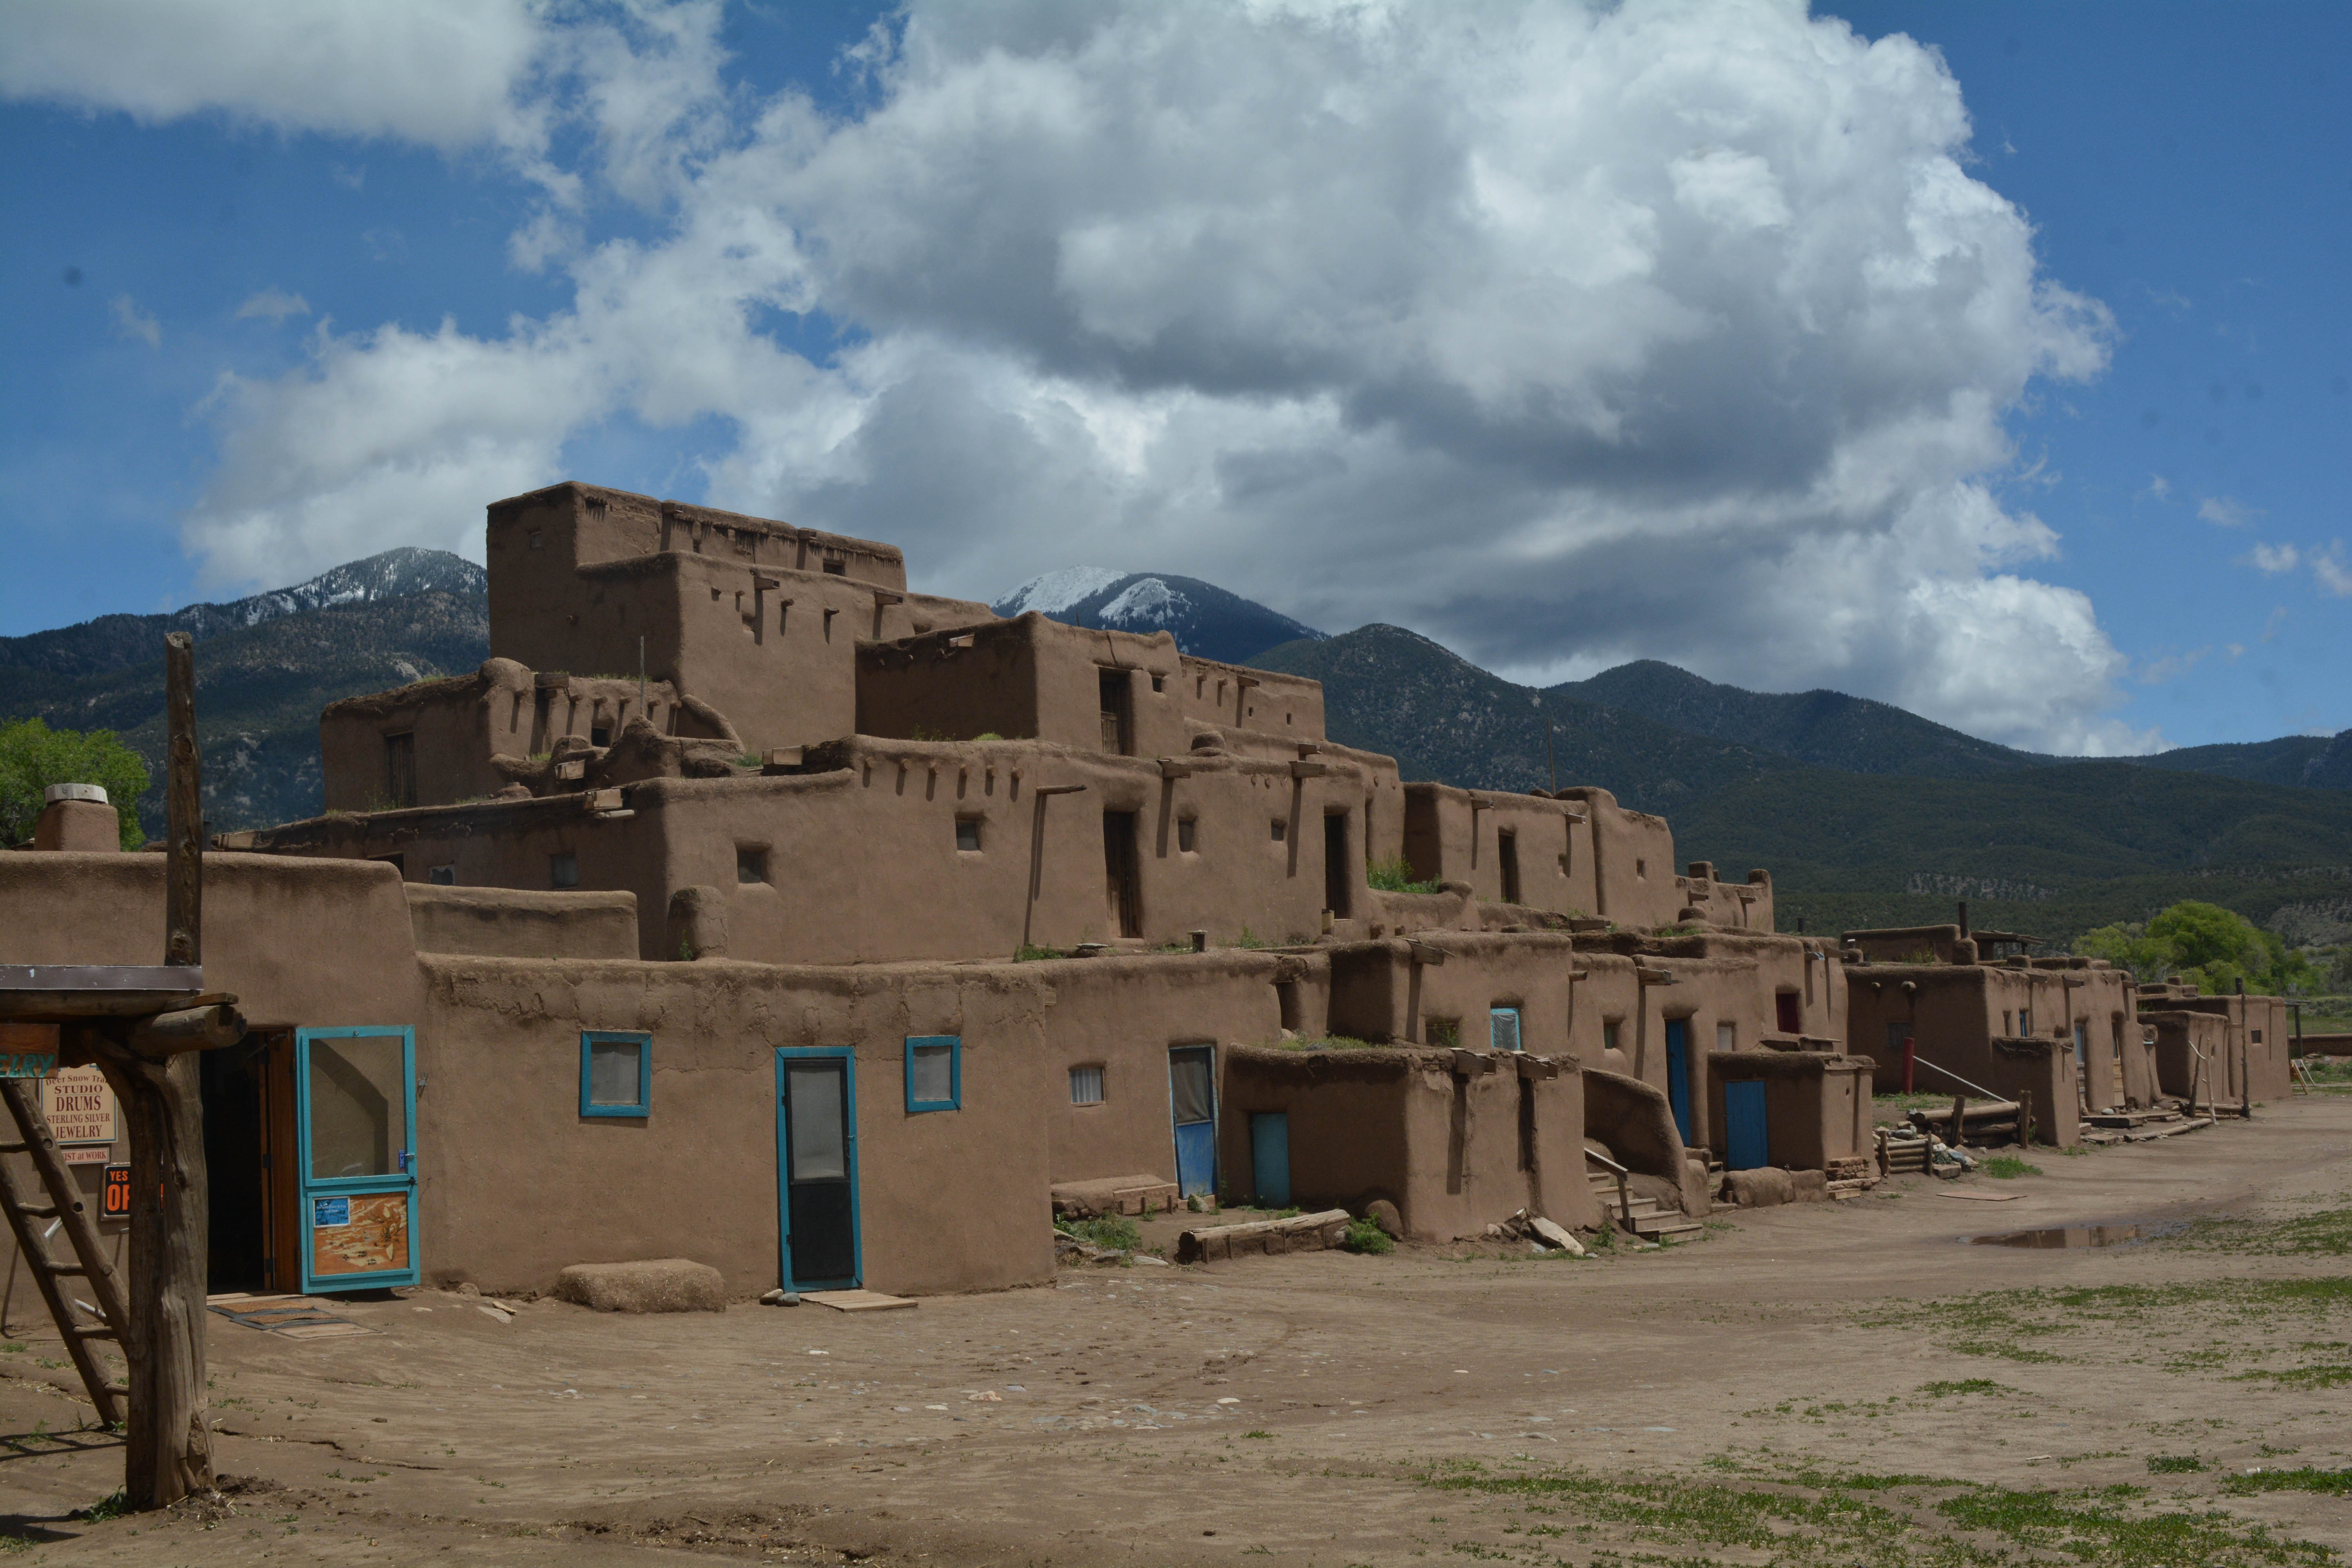
landscape, sea, house, town, vacation, village, fortification, ruins, santafe, truchas, northernnewmexico, pueblosantafe, rural area, ancient history